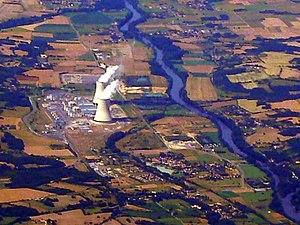
Vue aérienne de la centrale nucléaire de Civaux (Vienne, France)